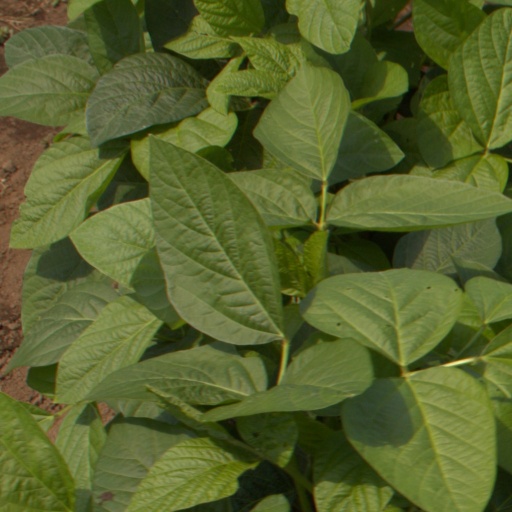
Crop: soybean